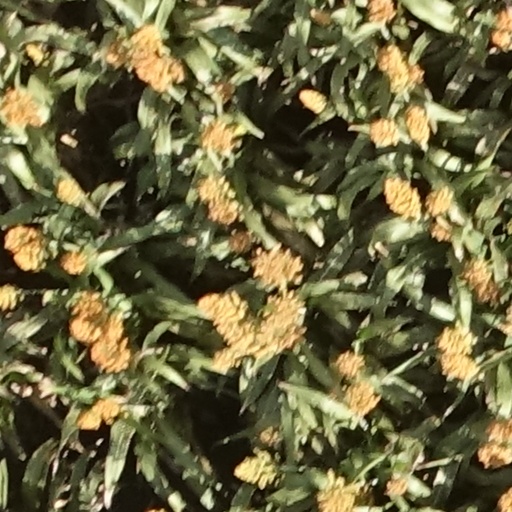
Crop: sorghum